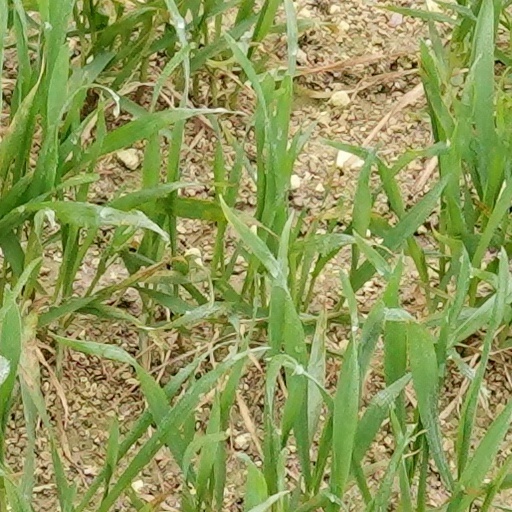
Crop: wheat